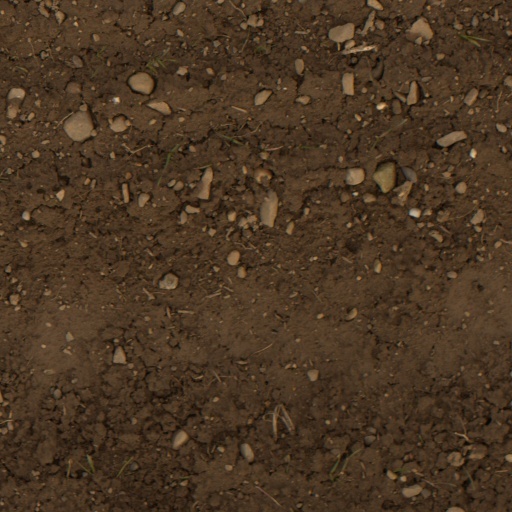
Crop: wheat